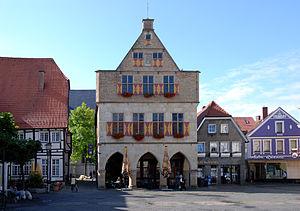
Werne est une ville d'Allemagne située dans le Land de Rhénanie-du-Nord-Westphalie et dans l'arrondissement d'Unna. Elle se trouve sur la rivière Lippe.